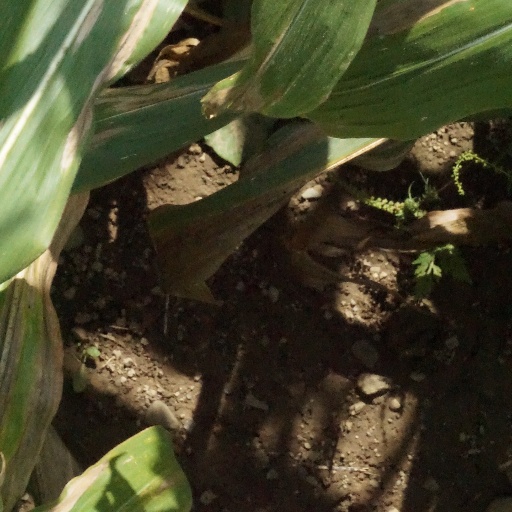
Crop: maize; corn